Spaniel (horse)

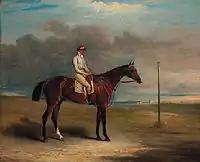
Spaniel and jockey, by John E. Ferneley.

Spaniel recorded his first win on his three-year-old debut on 4 April. Spaniel was still technically a two-year-old in this race, as horses at this time had their official "birthdays" on 1 May: the change to 1 January came in 1834. He carried 94 pounds in a one-mile handicap over the Abingdon Mile course at Newmarket and won easily from thirteen opponents. After this win Spaniel appeared in the betting lists for the Epsom Derby, but was not considered one of the leading contenders. On 17 May, two days before the Derby he started at odds of 1/4 in the Shirley Stakes on the first day of the Epsom meeting. Although he won very easily from three opponents he did not appear to impress the bookmakers, who moved his odds for the Derby from 30/1 out to 50/1. Confidence in Spaniel faded to such an extent that both his trainer Joe Rogers and his jockey Will Wheatley attempted to cancel the bets they had placed on him. Wheatley succeeded in cancelling a £25 bet which would have won him £1,000.